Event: Nepal Earthquake
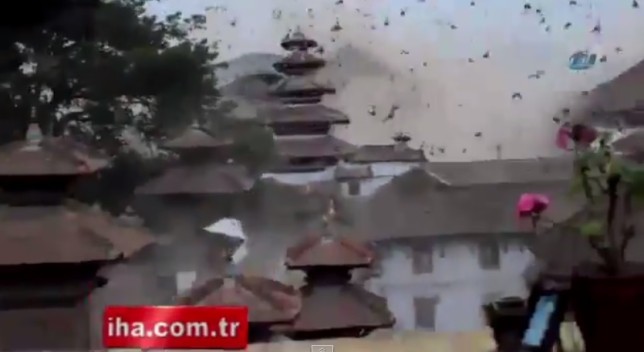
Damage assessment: damage